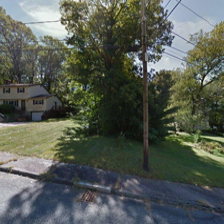
Label: streetView